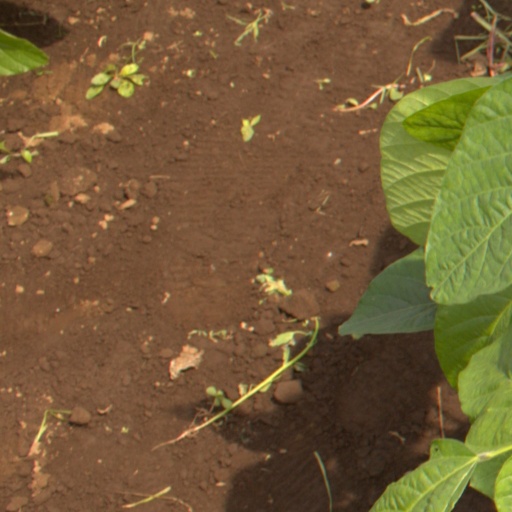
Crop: soybean